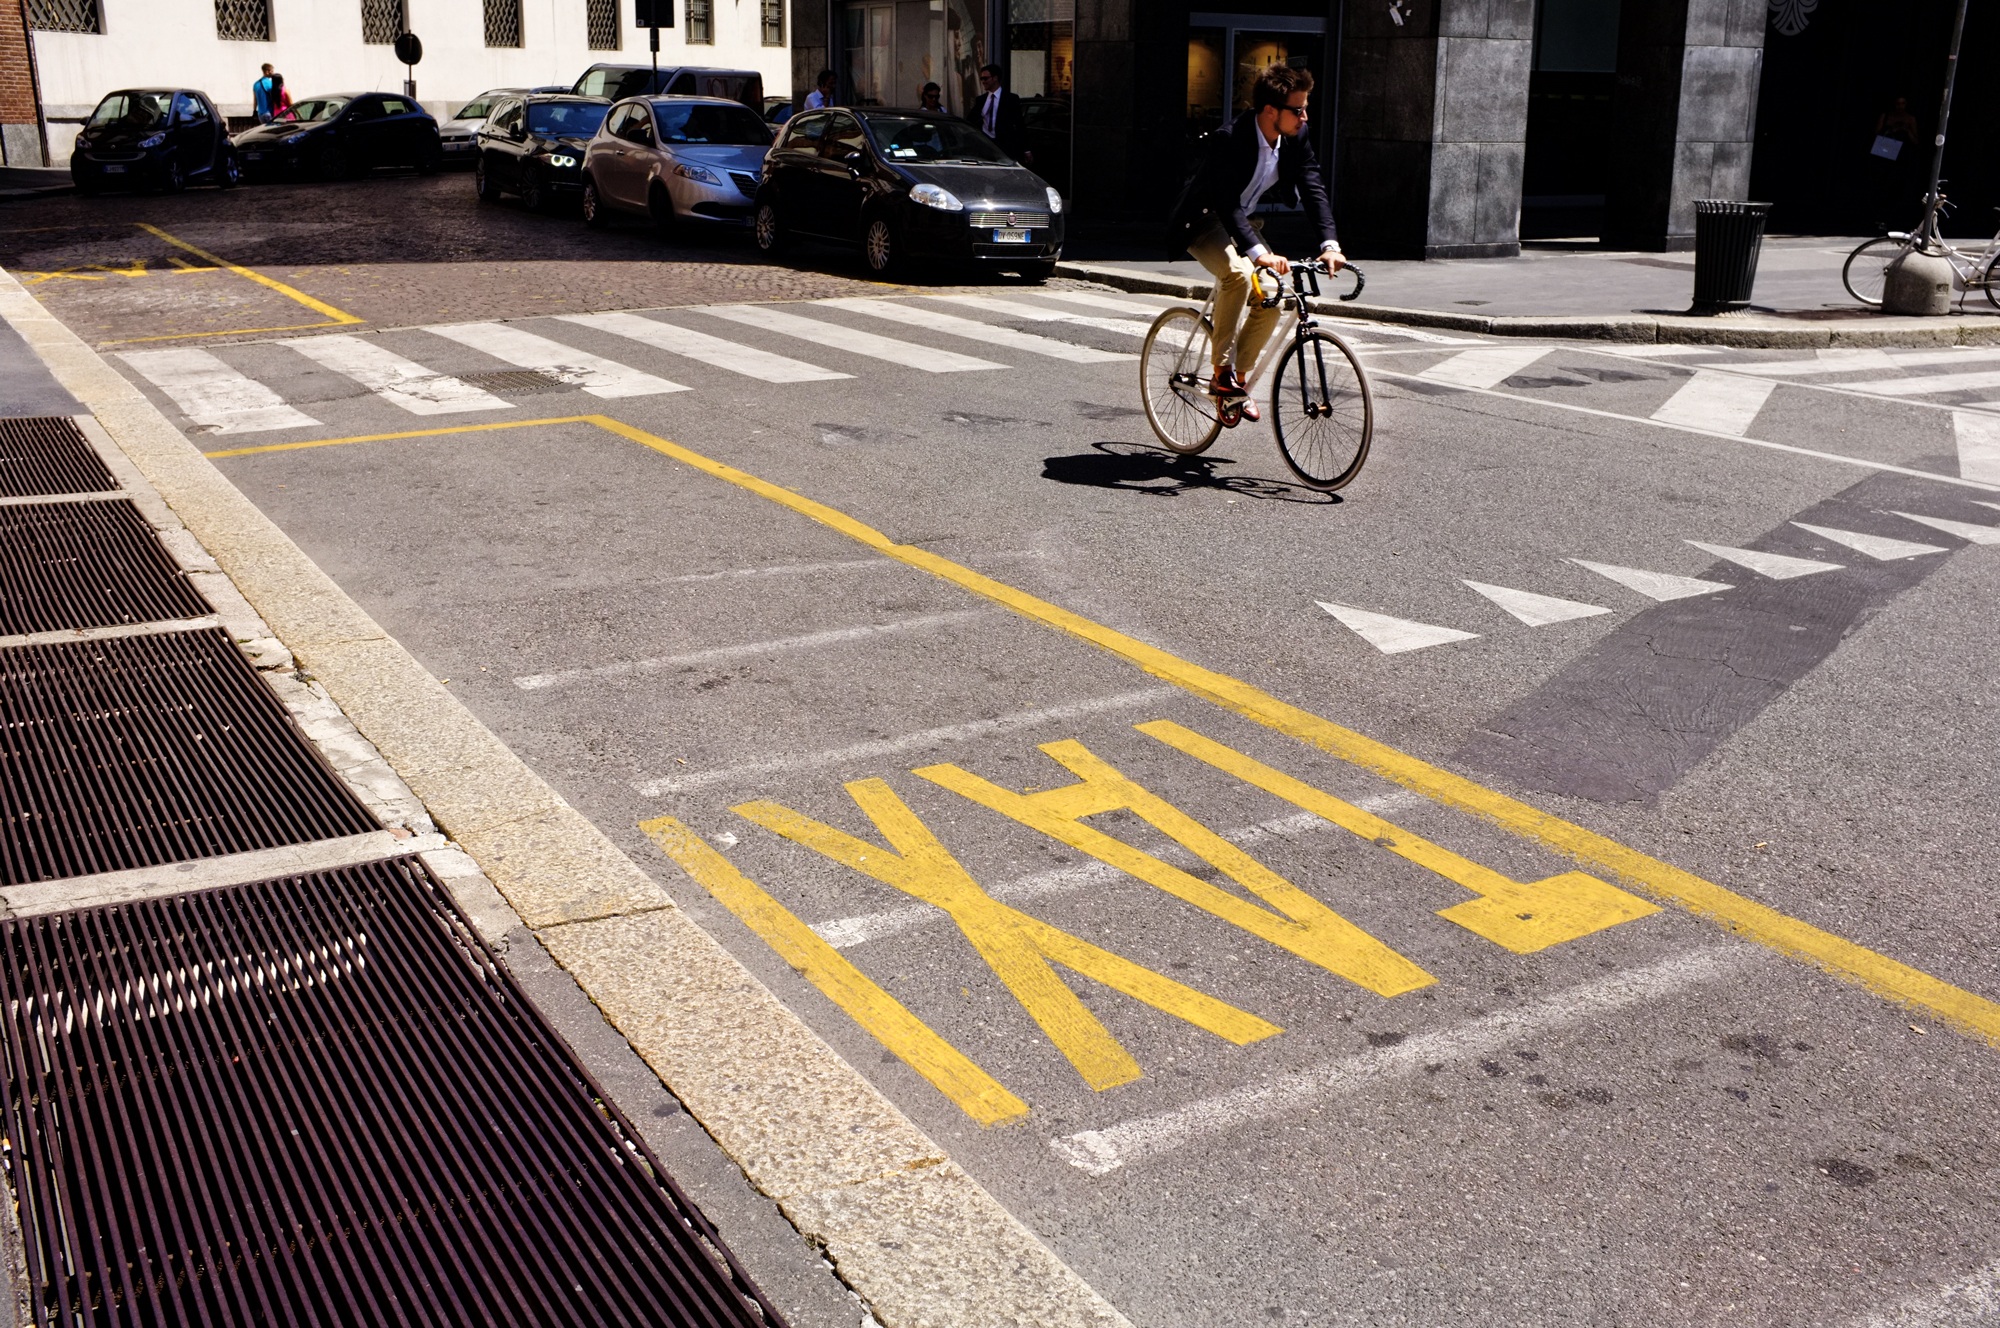
pedestrian, road, street, sidewalk, bicycle, bike, parking, city, asphalt, vehicle, italy, lane, infrastructure, zebra crossing, milan, pedestrian crossing, road surface, the markup, line taxi